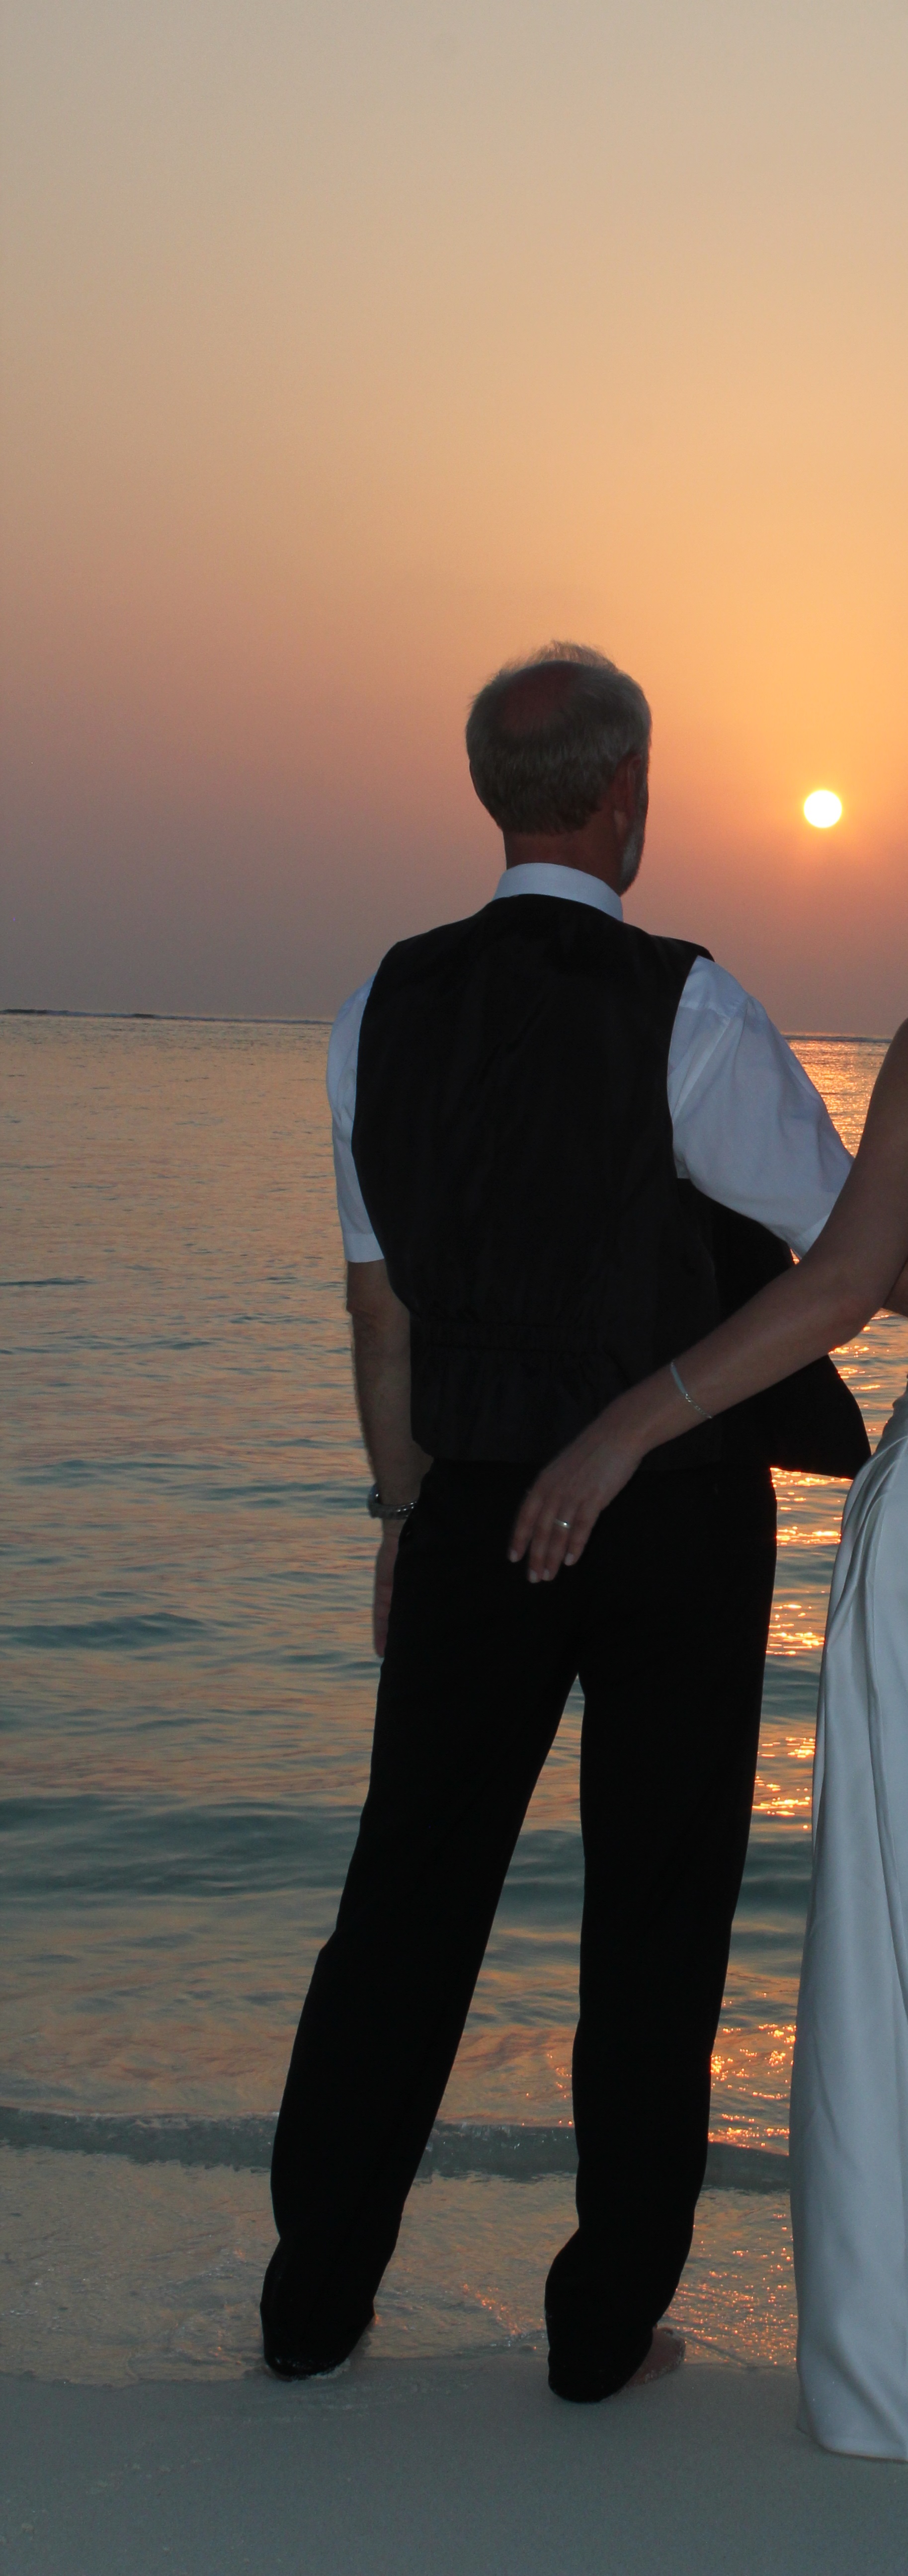
Gender: men